Beth Bailey

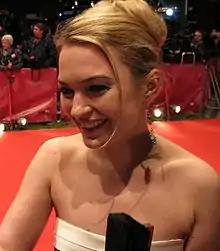
Sophia Myles portrays Beth Bailey.

The character Beth Bailey and portraying actress Sophia Myles was first revealed in March 2010 as a replacement for Jo Portman (played by Miranda Raison), who left "Spooks" during the eighth series. Bailey is based on a real-life person, whom Myles met while working in the series, but unlike the person, the producers added elements to make Beth a darker character. Before joining the series, Myles had never seen an episode of "Spooks", but caught up by watching the first and eighth series so she would know "where [she] was coming in."